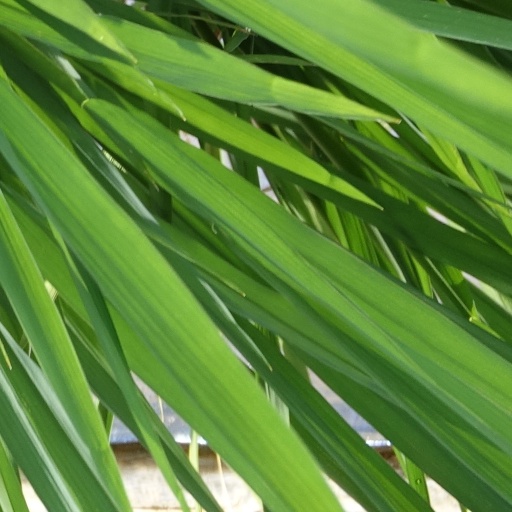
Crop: rice